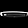
Label: Bag